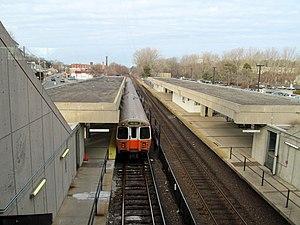
La ligne orange du métro de Boston est l'une des trois lignes de métro de la ville de Boston, Massachusetts. C'est la plus ancienne ligne de ce métro, mise en service en 1901, en excluant la ligne verte transformée en ligne de tramway. Exploitée par Massachusetts Bay Transportation Authority, la ligne compte 20 stations entre la station de Forest Hills dans le quartier de Jamaica Plain et la station d'Oak Grove à Malden. Elle croise la ligne rouge à la station de Downtown Crossing, la ligne bleue à la station State, et la ligne verte aux stations Haymarket et North Station. Elle est connecté avec l'Amtrak et le Commuter Rail. La ligne a transporté 184 961 passagers en 2010.